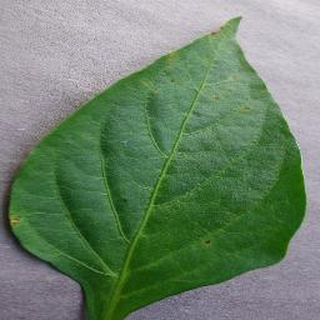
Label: healthy_bell_pepper